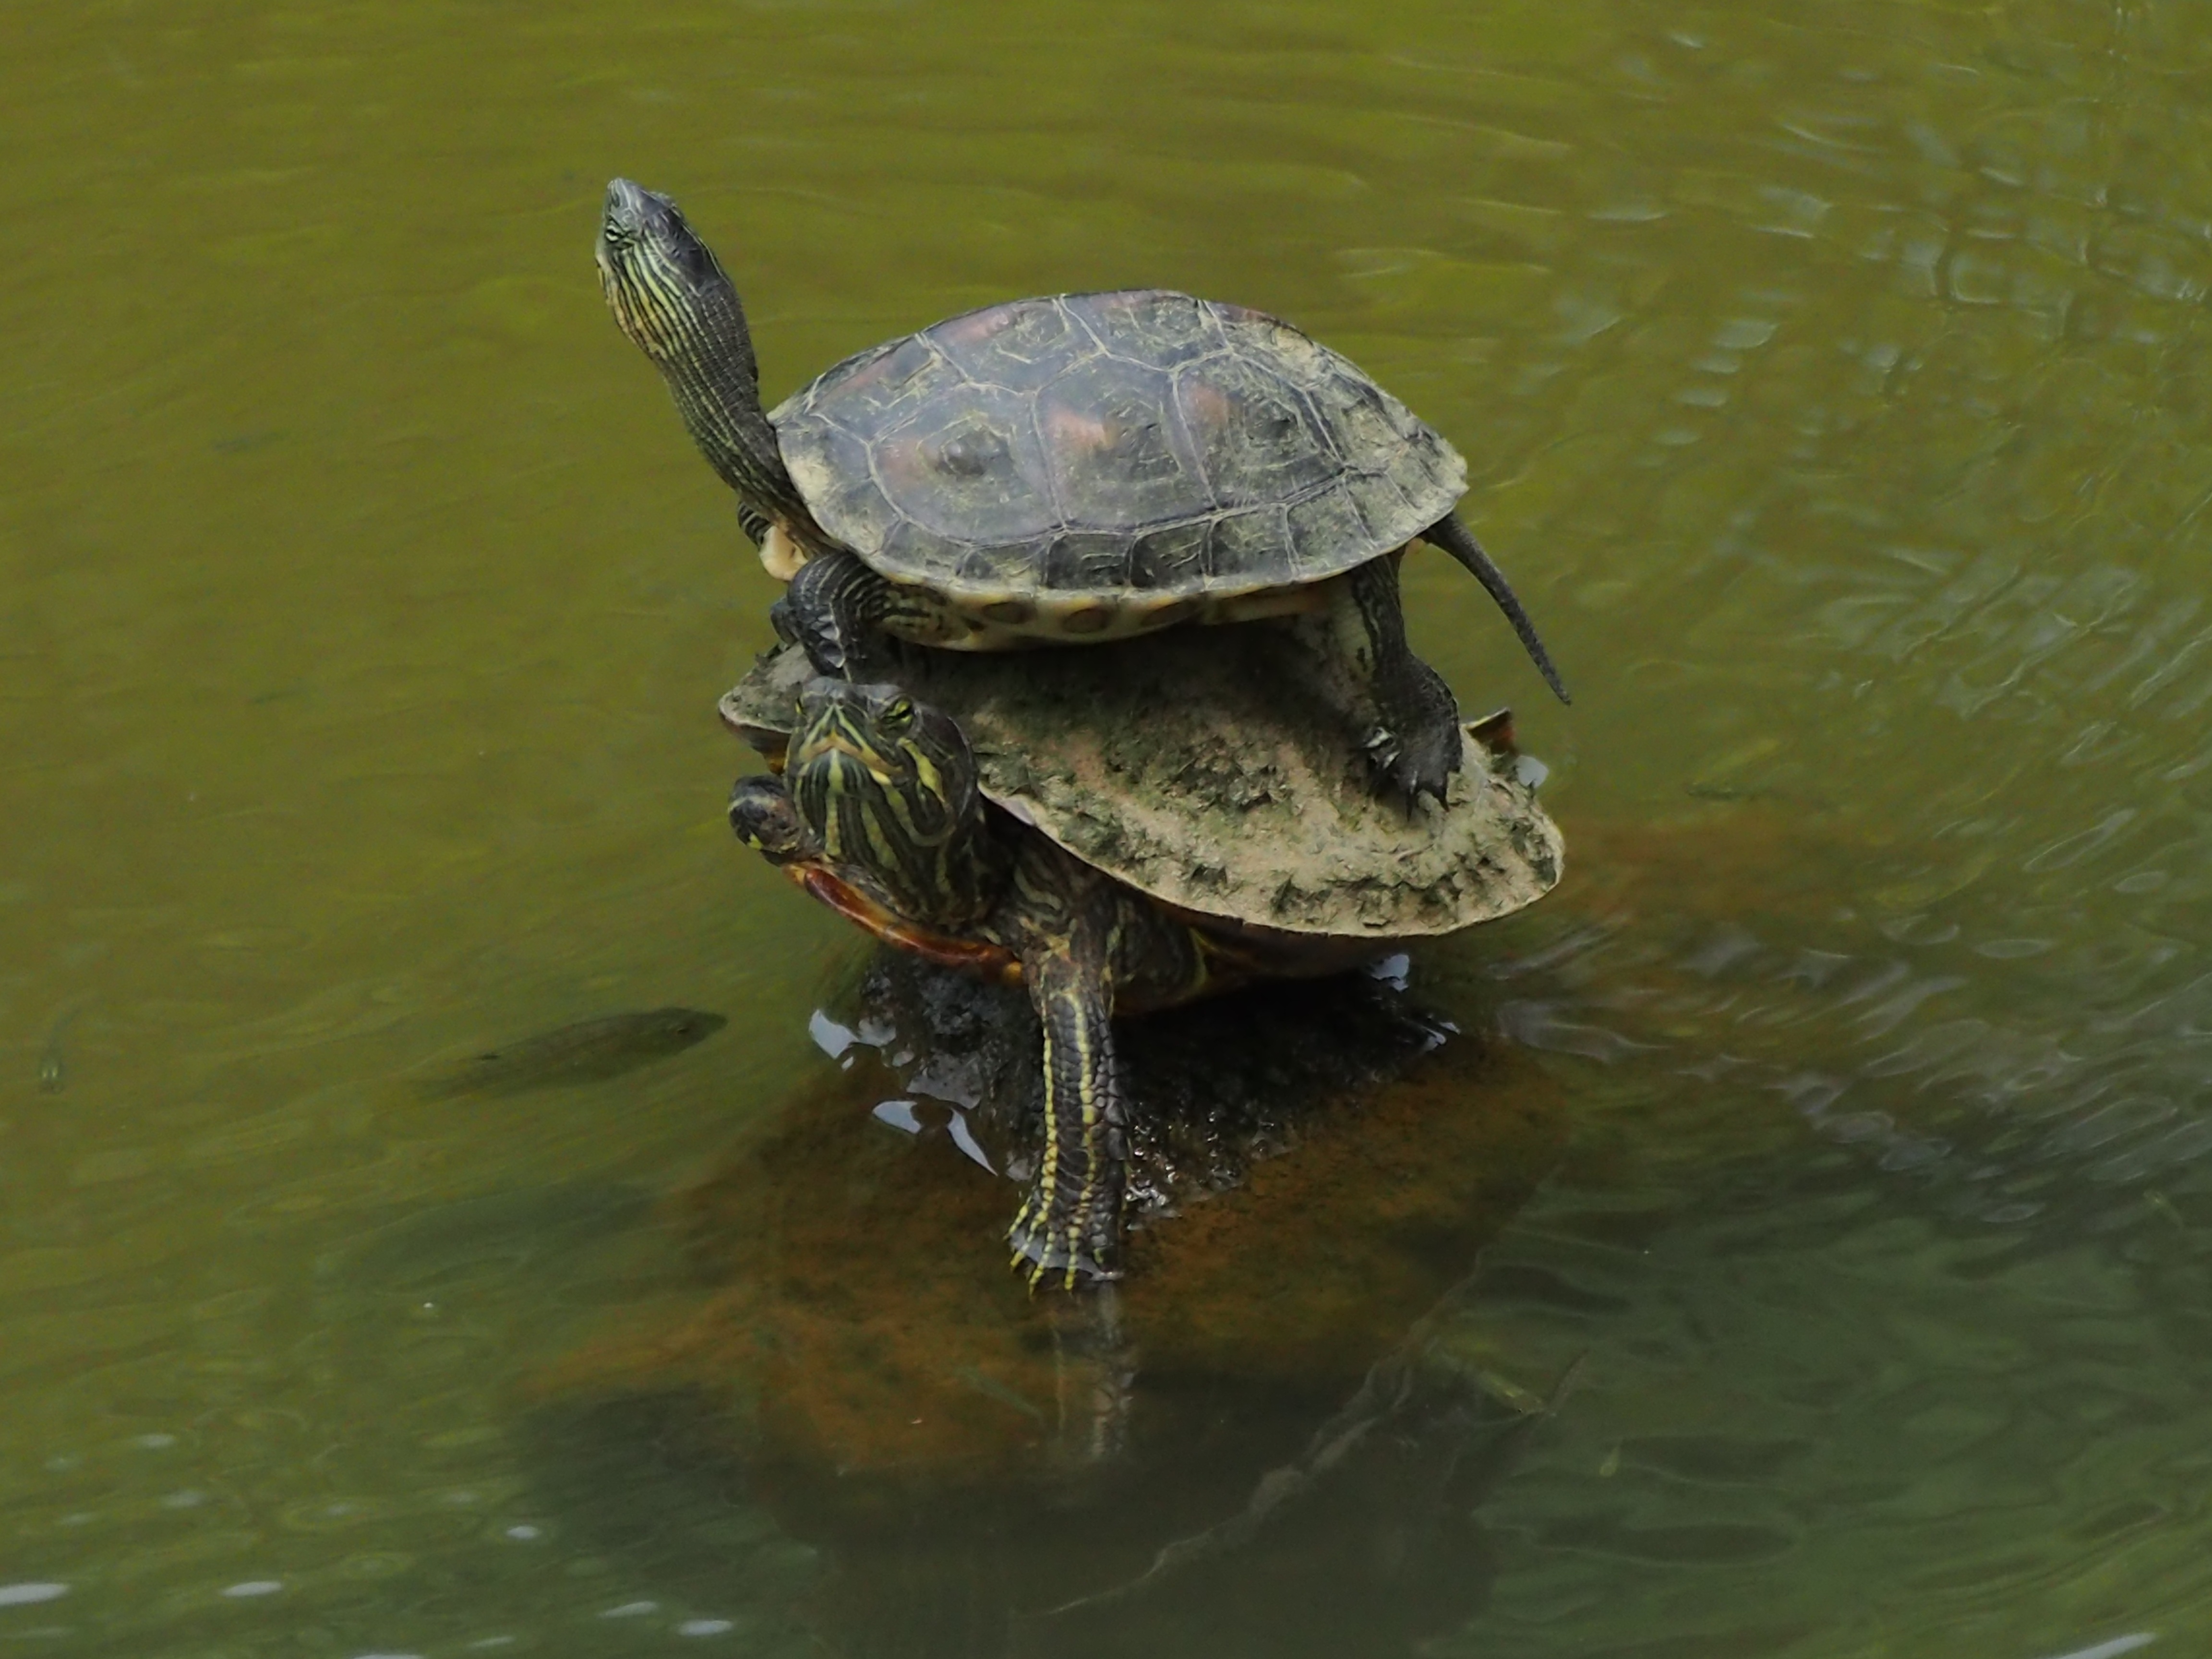
warm, wildlife, turtle, sea turtle, reptile, fauna, vertebrate, loggerhead, common snapping turtle, emydidae, wu ran briskly, superposition